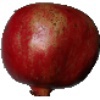
Label: Pomegranate 1